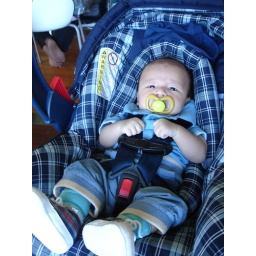
in car seat